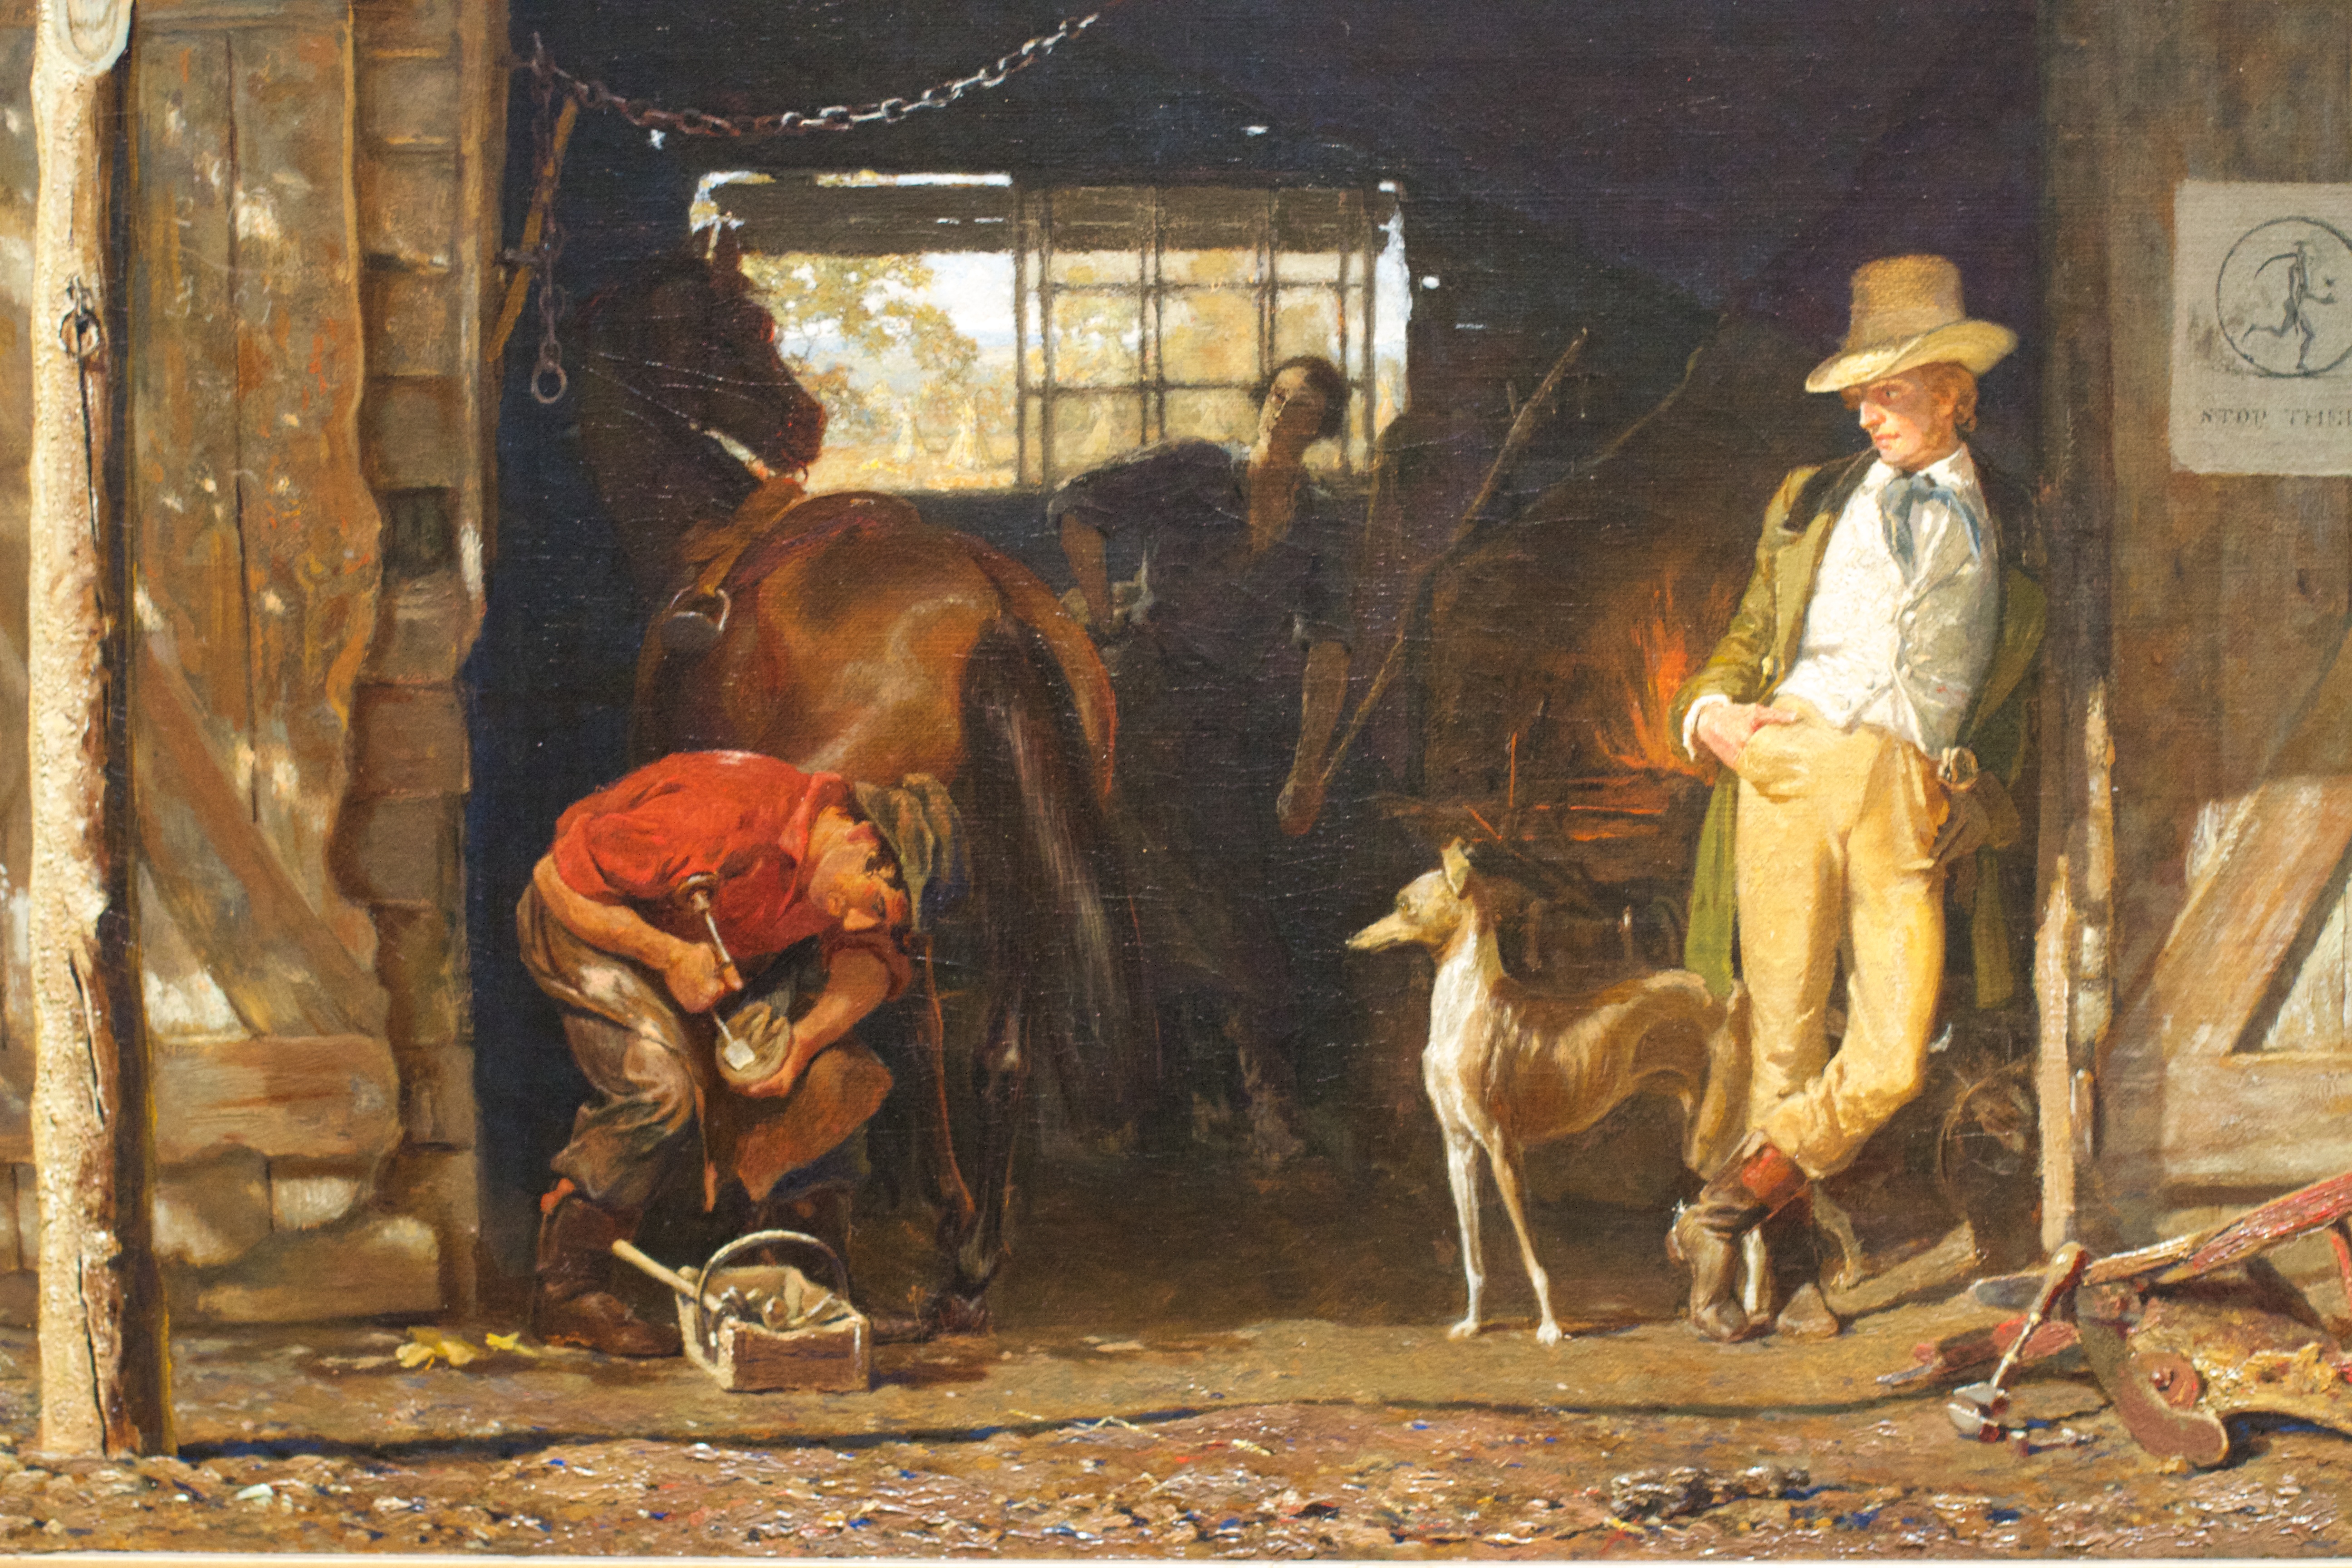
painting, art, middle ages, mythology, ancient history